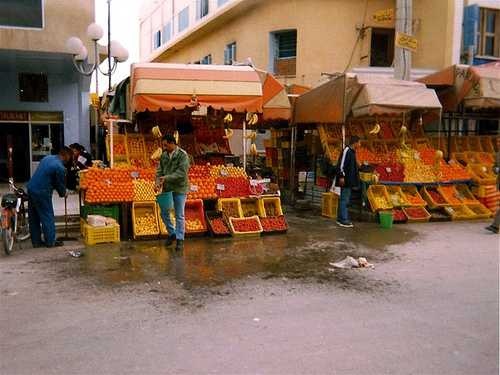
Label: Orange